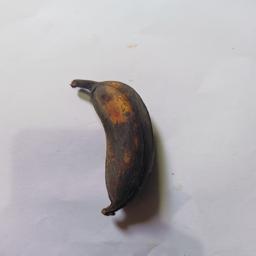
Banana variety: Bangla Kola